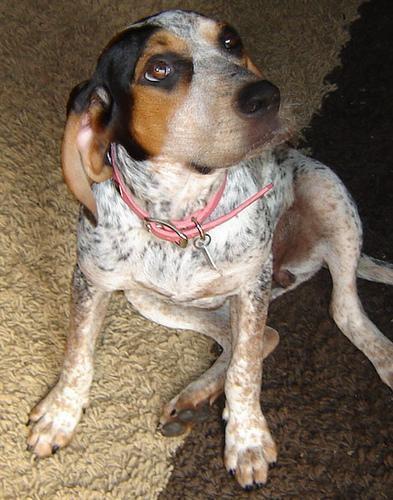
bluetick